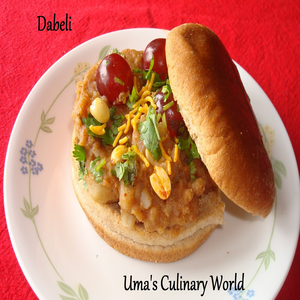
Dish: dabeli